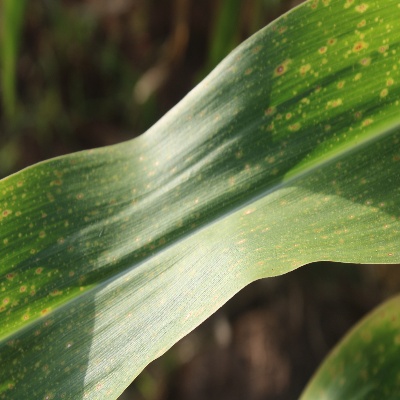
Label: Corn_(Maize)___Maize_Streak_Virus